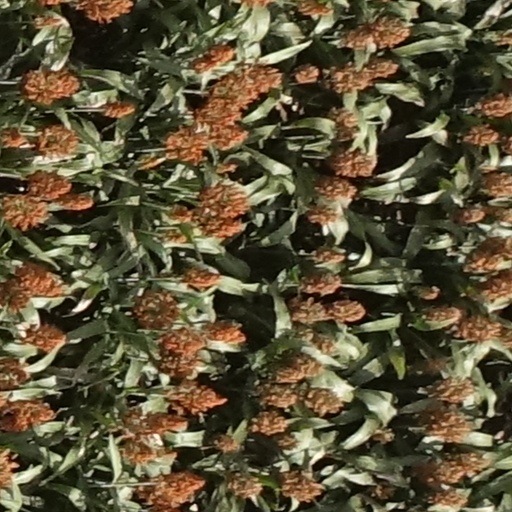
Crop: sorghum